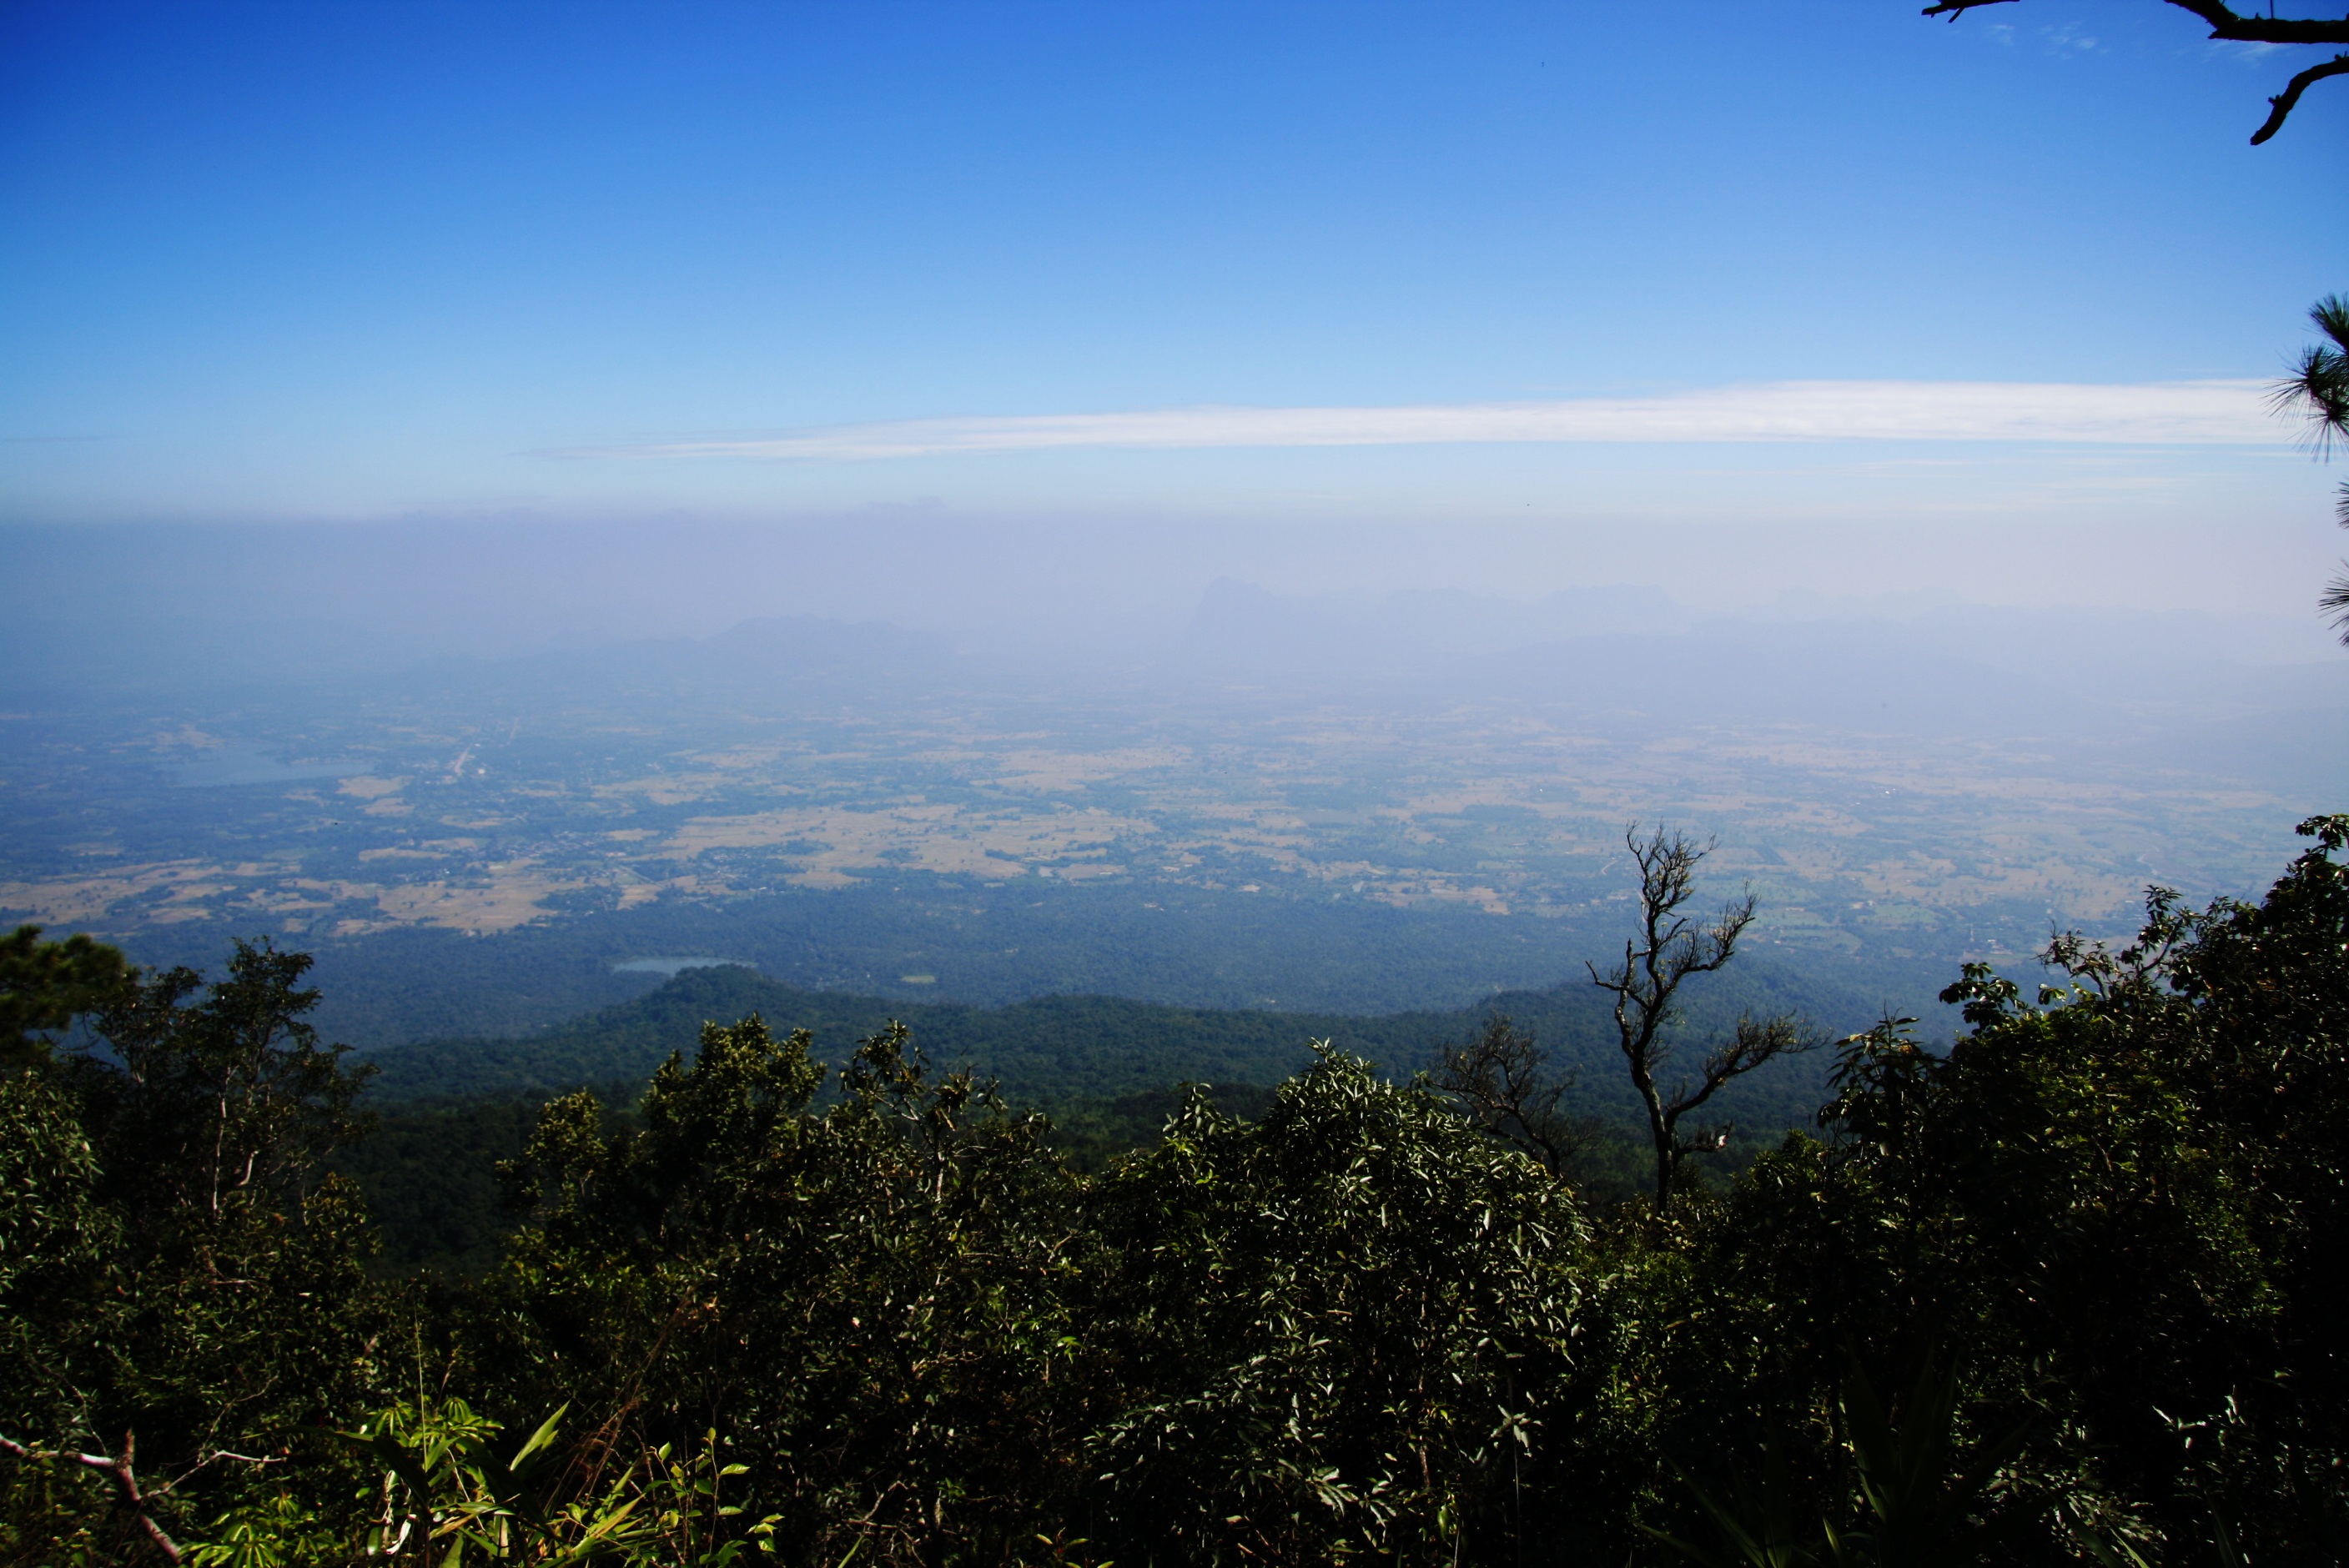
sea, tree, nature, horizon, mountain, cloud, sky, sunlight, morning, hill, adventure, mountain range, cliff, ridge, summit, habitat, landform, kradueng, geographical feature, atmospheric phenomenon, atmosphere of earth, mountainous landforms